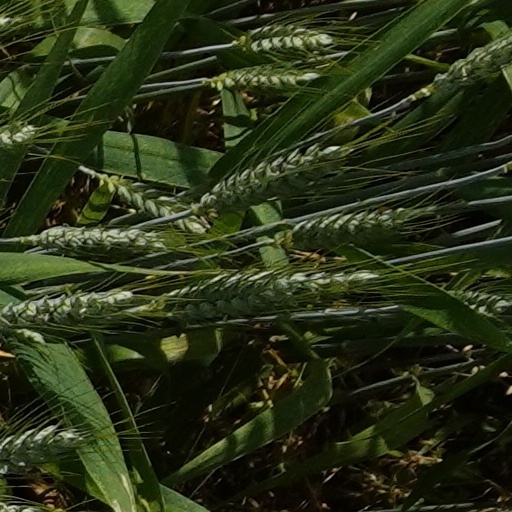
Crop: wheat